Fossil Forest, Dorset

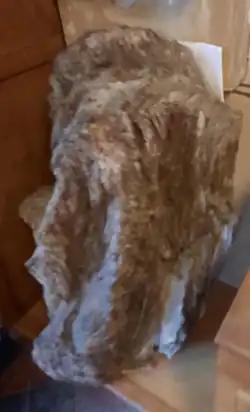
"Protocupressinoxylon" from the Fossil Forest

The Fossil Forest is the remains of an ancient submerged forest from Jurassic times, located to the east of Lulworth Cove on the Isle of Purbeck in Dorset, England. It lies on the Jurassic Coast, on a wide ledge in the seaside cliff. The site is within the Lulworth Ranges and thus has restricted access. Parts of forest can also be seen on the Isle of Portland and in quarries near the town of Weymouth to the west.